Portuguese language

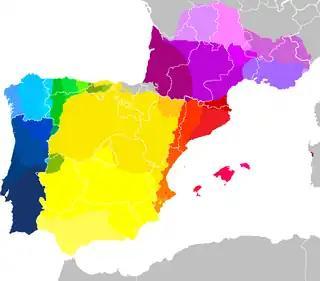
Map showing mostly contemporary West Iberian and Occitano-Romance languages, as well many of their mainland European dialects (areas colored green, gold or pink/purple represent languages deemed endangered by UNESCO, so this may be outdated in less than a few decades). It shows European Portuguese, Galician, Eonavian, Mirandese and the Fala as not only closely related but as dialect continuum, though it excludes dialects spoken in insular Portugal (Azores and Madeira–Canaries is not shown either).

Portuguese belongs to the West Iberian branch of the Romance languages, and it has special ties with the following members of this group: